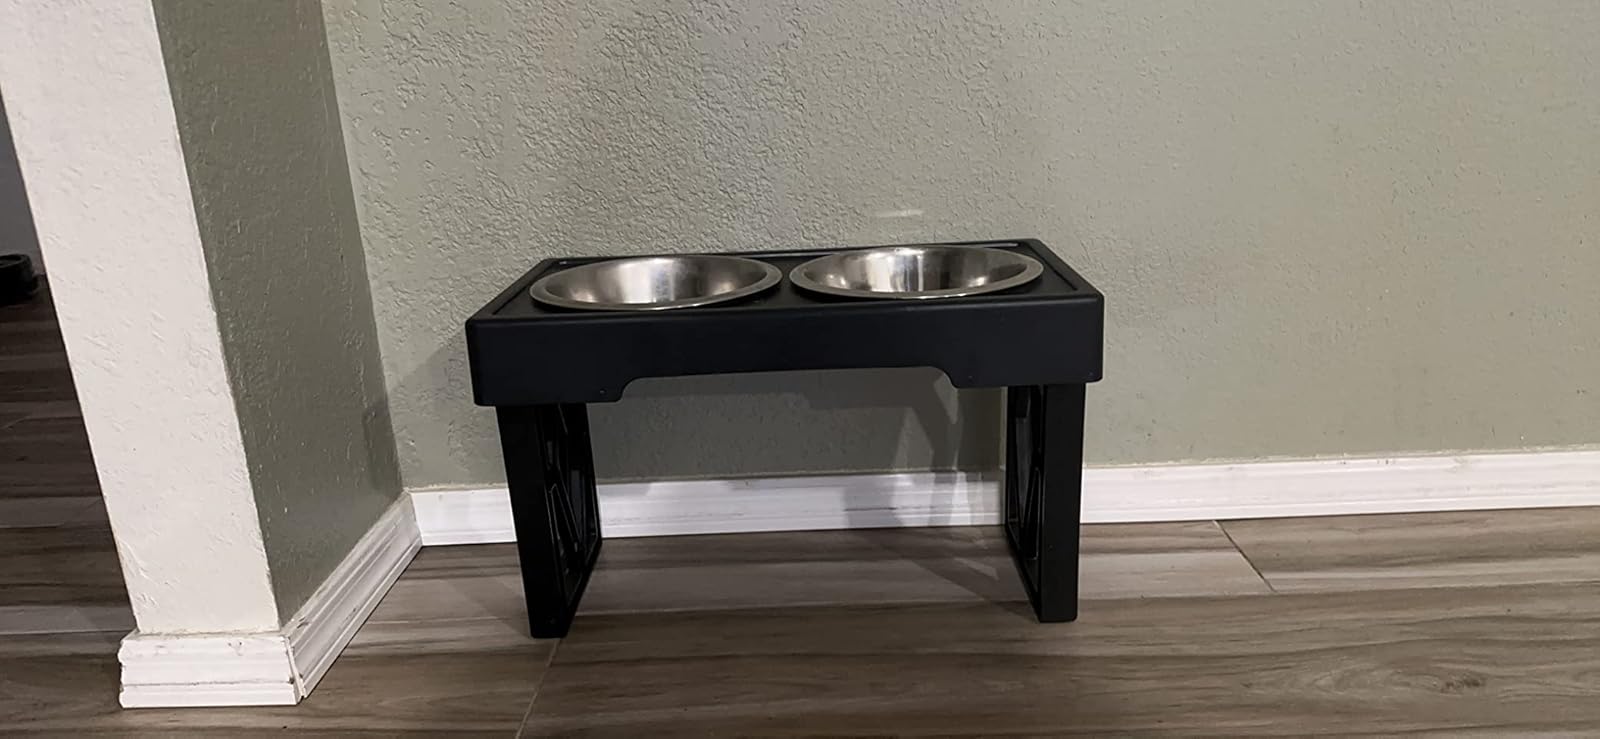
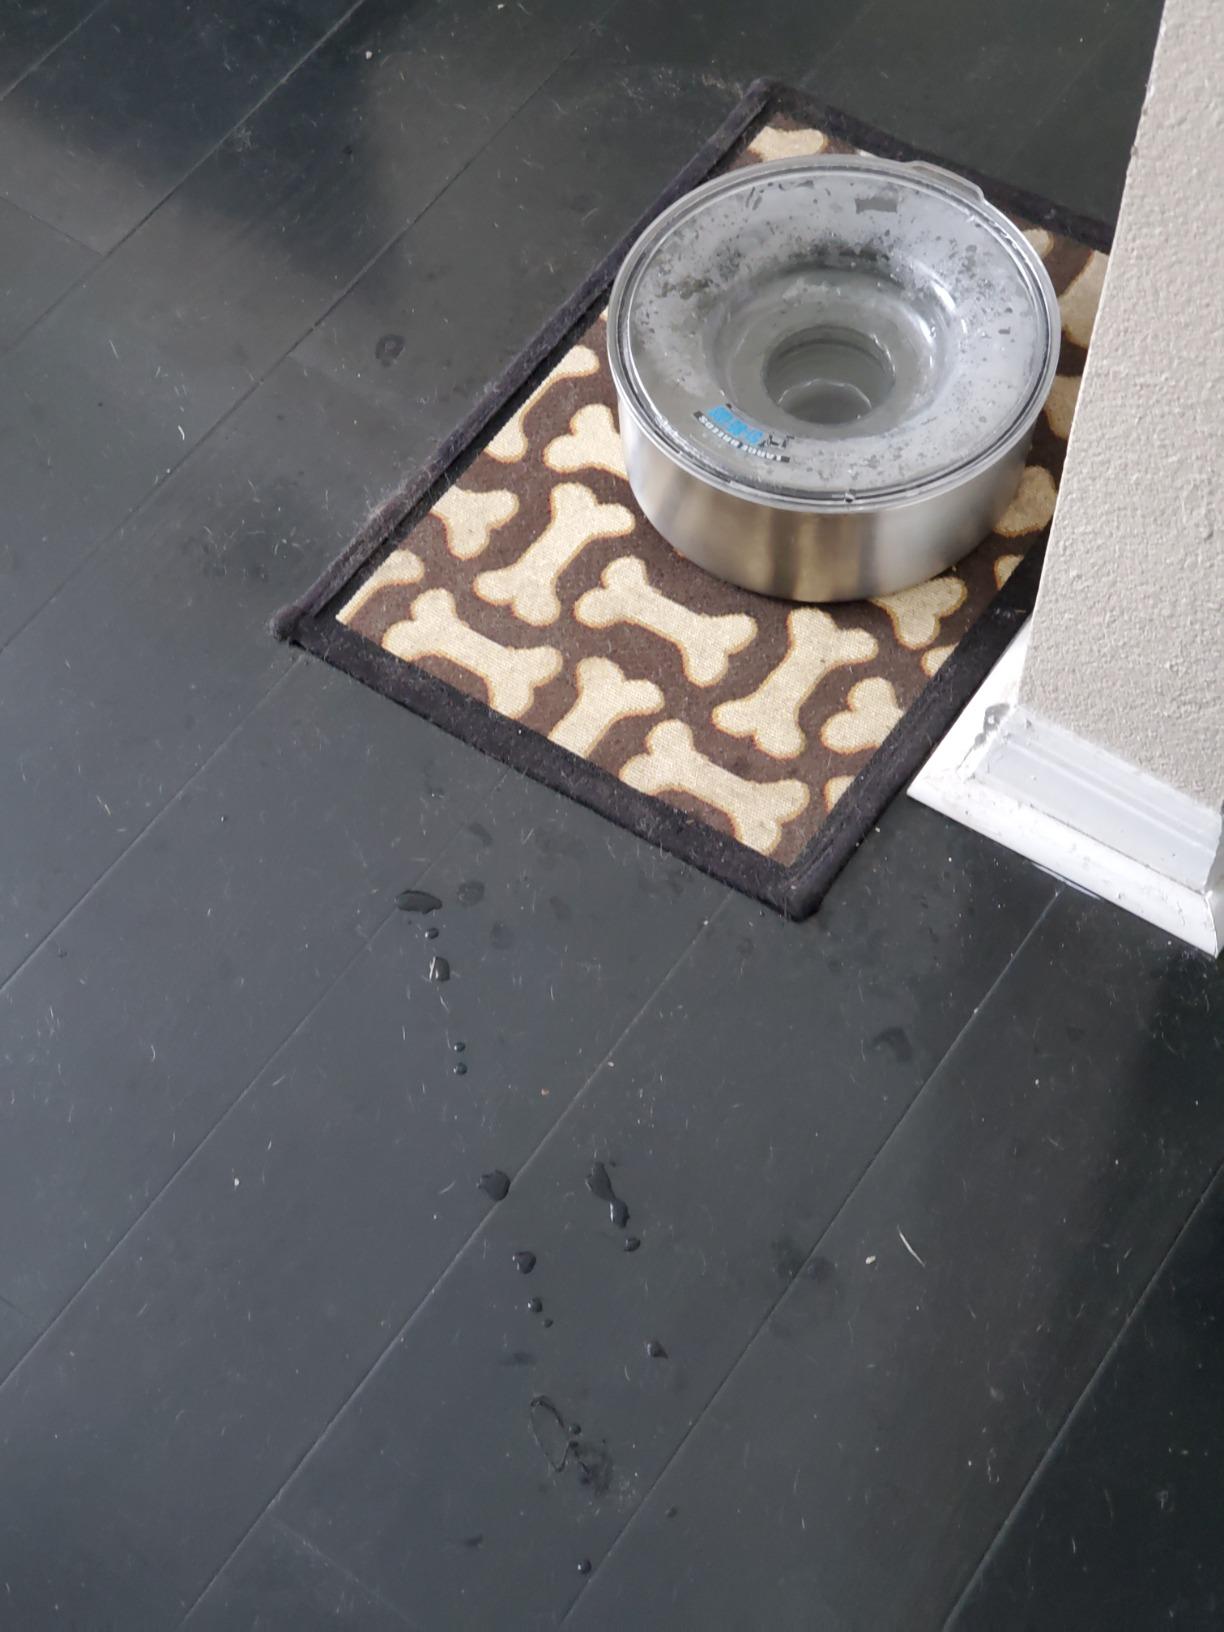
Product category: items_bowl
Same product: no